Crimean Khanate

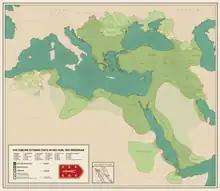
Vassal and tributary states of the Ottoman Empire, including the Lesser Nogai Horde, Ochakov Horde, and Budjak Horde

Internally, the khanate territory was divided among the beys, and beneath the beys were mirzas from noble families. The relationship of peasants or herdsmen to their mirzas was not feudal. They were free and the Islamic law protected them from losing their rights. Apportioned by village, the land was worked in common and taxes were assigned to the whole village. The tax was one tenth of an agricultural product, one twentieth of a herd animal, and a variable amount of unpaid labor. During the reforms by the last khan Şahin Giray, the internal structure was changed following the Turkish pattern: the nobles' landholdings were proclaimed the domain of the khan and reorganized into "qadılıqs" (provinces governed by representatives of the khan).